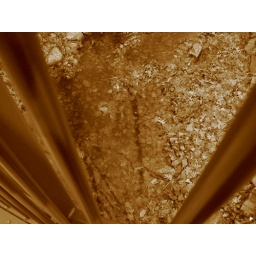
lines and water under the bridge